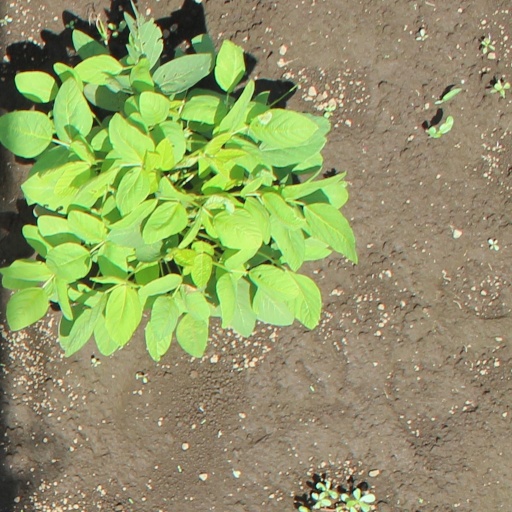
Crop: soybean